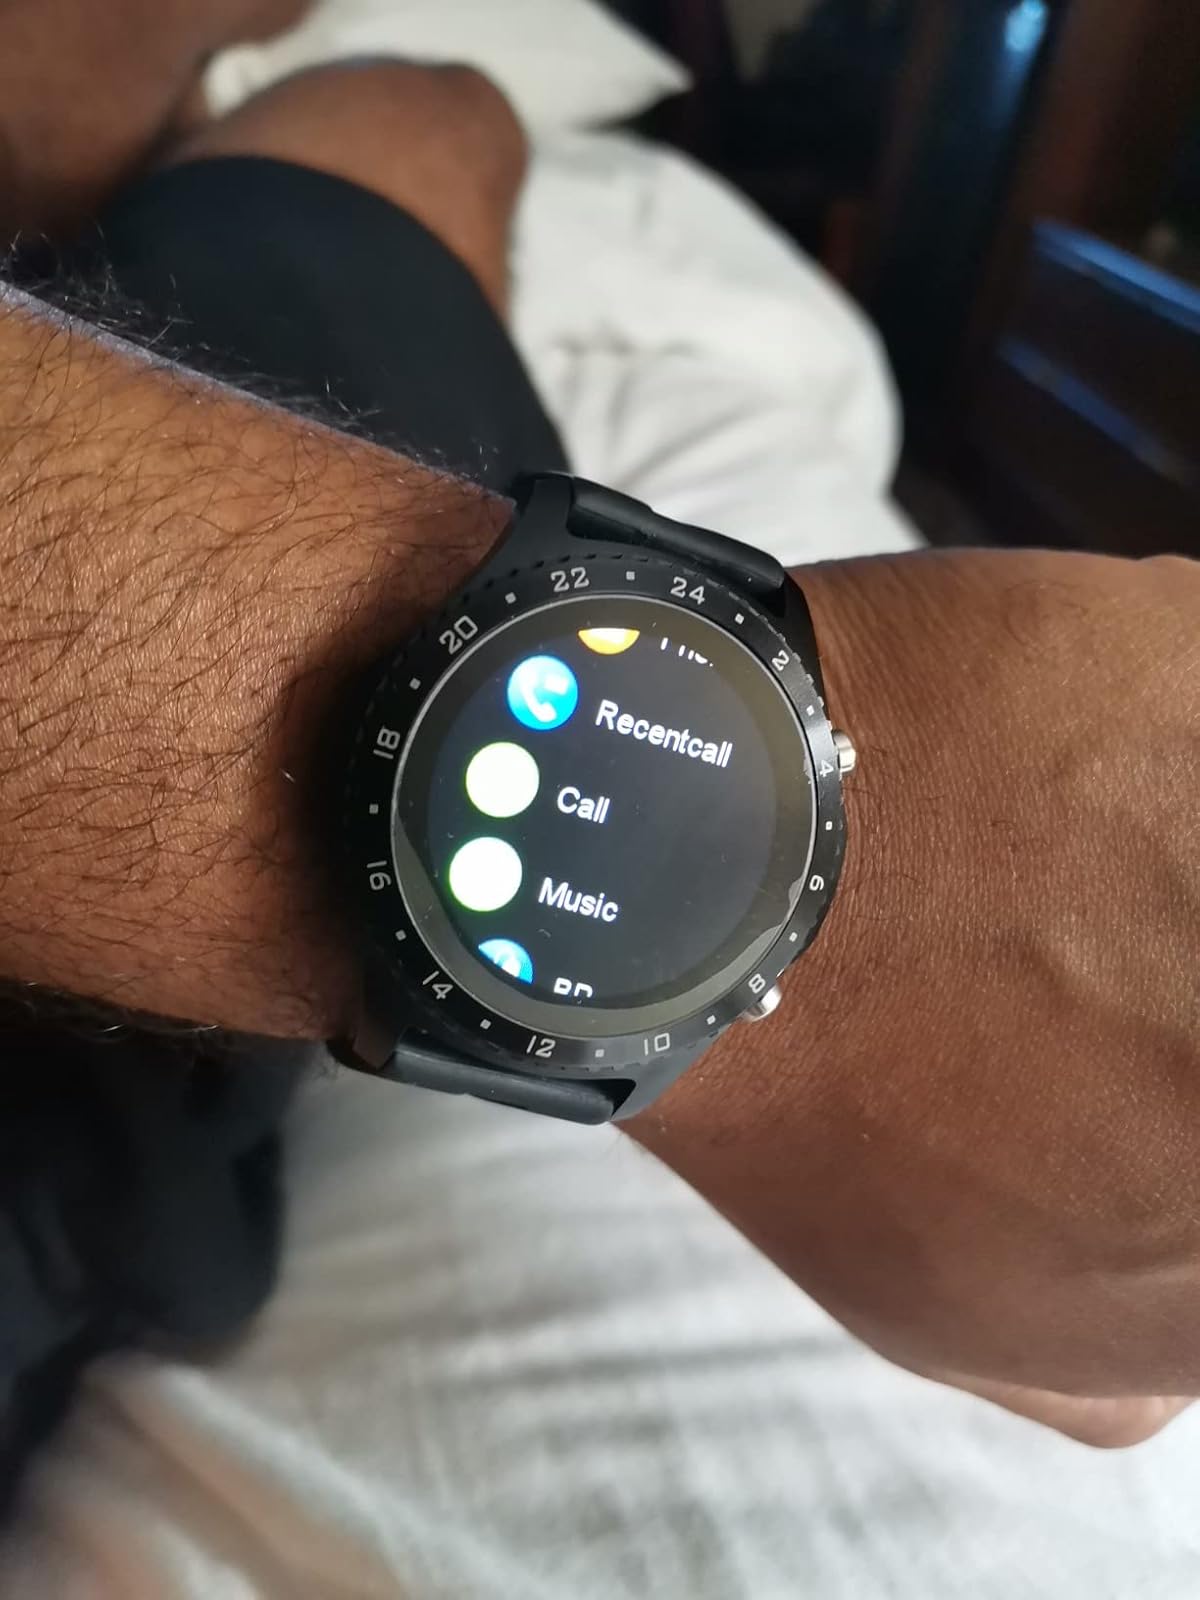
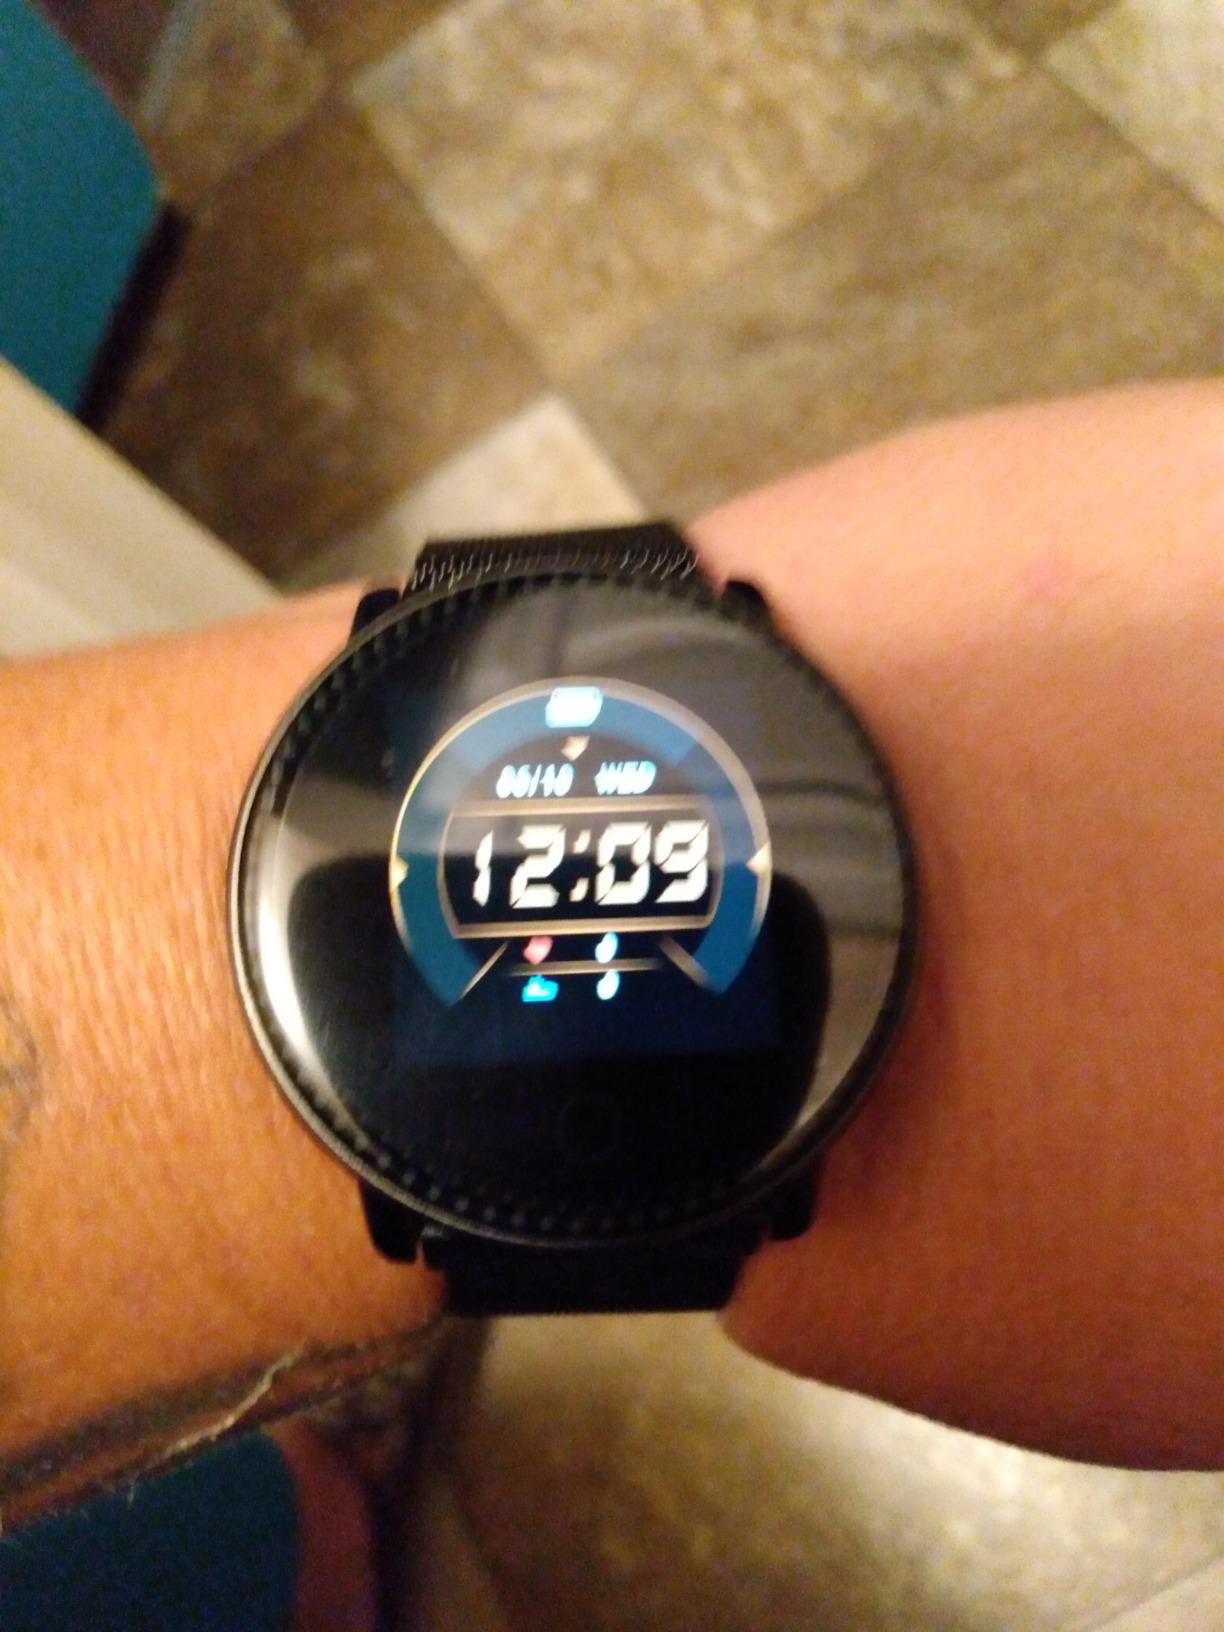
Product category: smartwatch
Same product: no